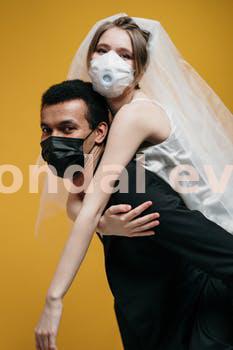
Label: Watermark